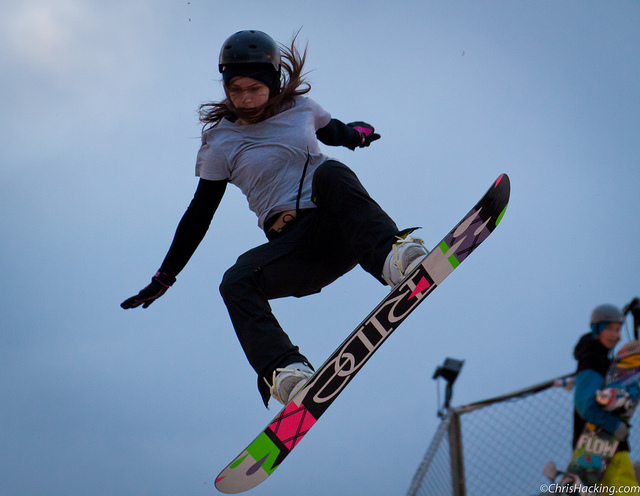
user: Given an image and a question. Answer the question in a short answer. Question: Name a famous person who does this activity? Short Answer:
assistant: shawn white